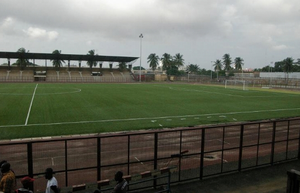
Le stade Robert-Champroux est un stade en Côte d'Ivoire qui sert pour le football, le rugby, les concerts et les meetings. Il se situe dans le quartier de Marcory à Abidjan.
Les Jeux de la Francophonie 2017, VIIIᵉˢ Jeux de la Francophonie, ont lieu du 21 juillet au 30 juillet 2017 à Abidjan, en Côte d'Ivoire. Il s'agit de la troisième compétition internationale accueillie par la ville depuis 2011, après le Championnat d'Afrique de basket-ball 2013 et la Coupe du monde de taekwondo 2013.
L'Africa Sports d'Abidjan est un club de football ivoirien basé à Abidjan. C'est l'une des sections du club omnisports d'Africa Sports d'Abidjan. L'Africa Sports d'Abidjan est l'un des plus grands clubs de Côte d’Ivoire.
Abidjan est la plus grande ville de la Côte d'Ivoire. Ancienne capitale administrative et politique du pays jusqu'en 1983, date de son transfert à Yamoussoukro, elle est également la ville la plus peuplée de l'Afrique de l'Ouest francophone, et la deuxième plus grande ville et troisième plus grande agglomération au sein de la francophonie. Capitale économique ivoirienne, elle compte selon les autorités du pays, en 2014, 4 707 000 habitants soit 21 % de la population du pays, tandis qu'elle représenterait 60 % du produit intérieur brut du pays. Seule Lagos, l'ancienne capitale du Nigeria la dépasse en nombre d'habitants dans cette région. Considérée comme le carrefour culturel ouest-africain, Abidjan connaît une forte croissance caractérisée par une forte industrialisation et une urbanisation galopante. Malgré la perte de son statut officiel de capitale de la Côte d'Ivoire, elle reste de facto le siège de la plupart des institutions administratives et politiques nationales du pays, et continue de jouer le premier rôle dans la vie politique ivoirienne.